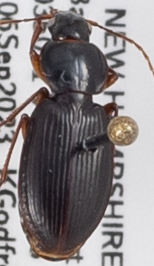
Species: Synuchus impunctatus
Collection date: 2023-09-06
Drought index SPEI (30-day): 0.362
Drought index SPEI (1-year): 1.578
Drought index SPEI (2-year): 0.63